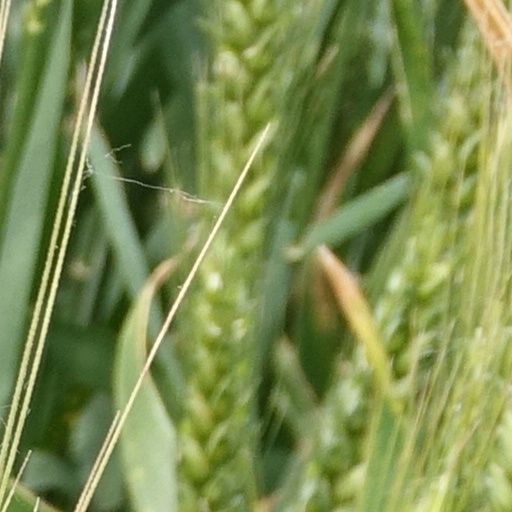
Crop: wheat